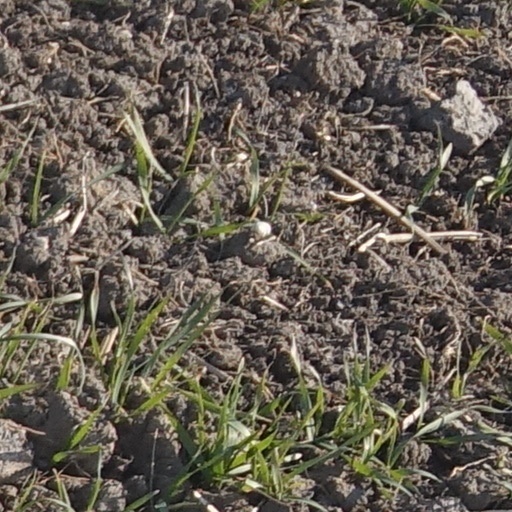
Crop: wheat